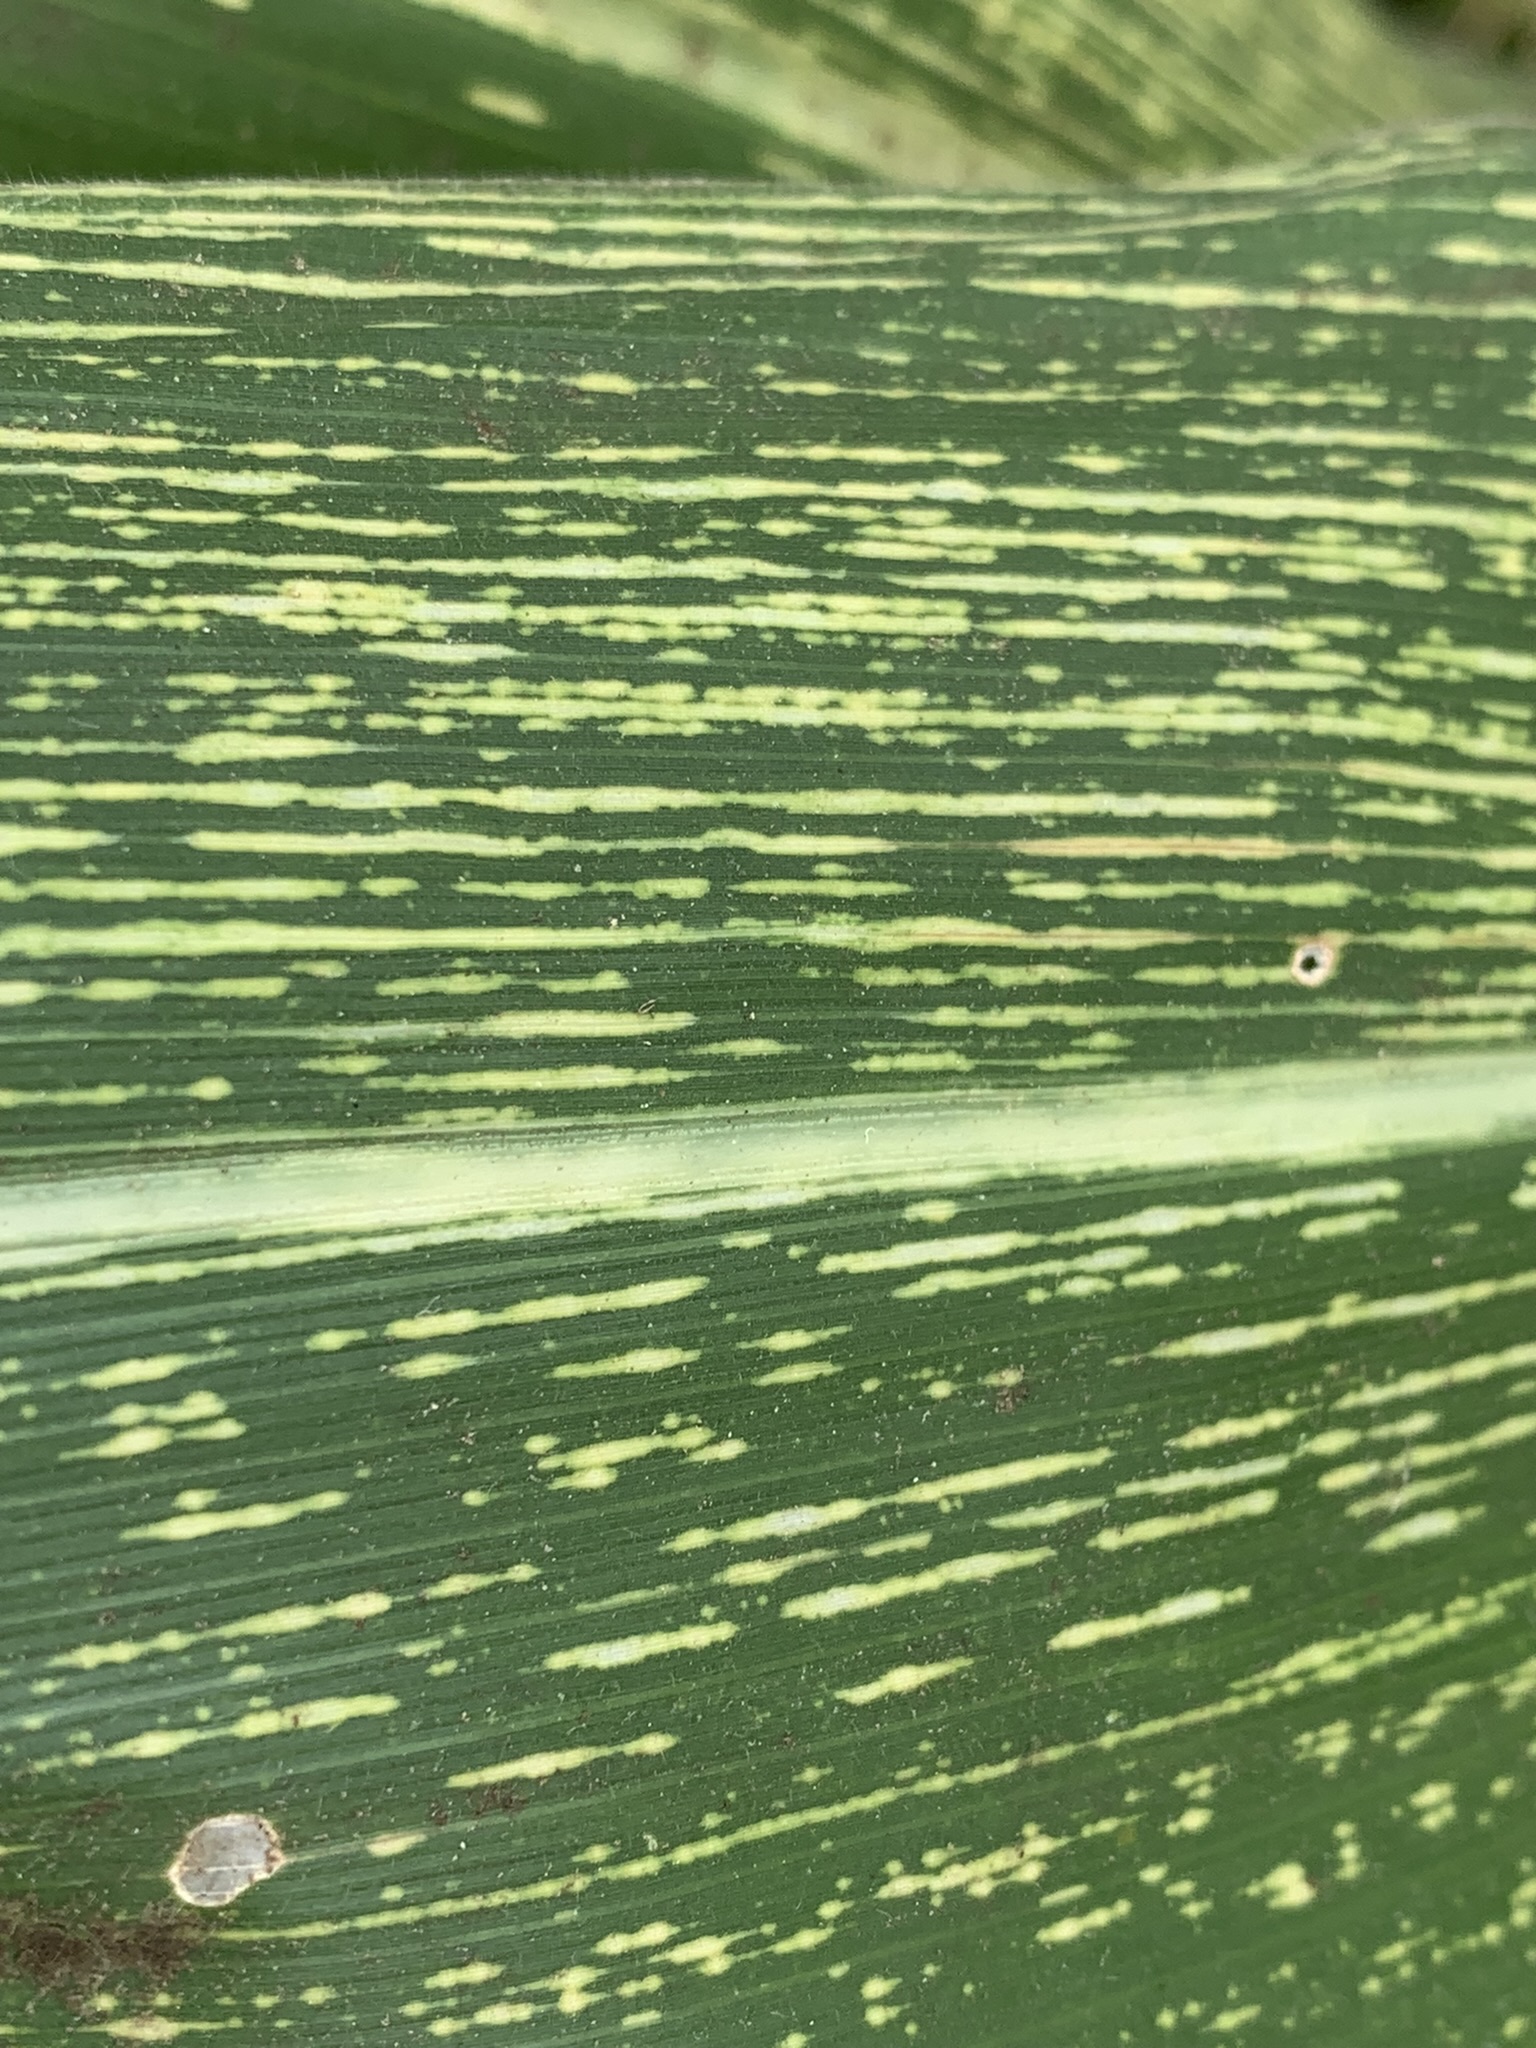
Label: MSV